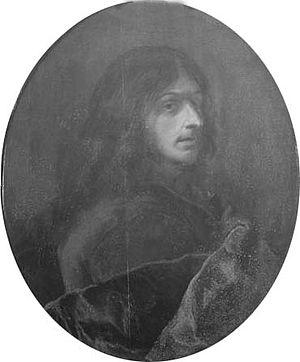
Hyacinthe Rigaud, né Jacinto Francisco Honorat Matias Rigau-Ros i Serra à Perpignan le 18 juillet 1659 et mort à Paris le 29 décembre 1743, est un peintre français, spécialisé dans le portrait.